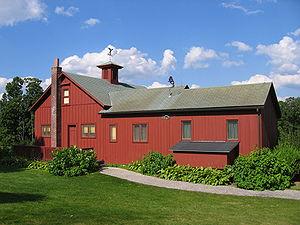
Norman Rockwell, né à New York le 3 février 1894 et mort le 8 novembre 1978 à Stockbridge, est un illustrateur américain. Il est célèbre pour avoir illustré de 1916 à 1963 les couvertures du magazine The Saturday Evening Post, où il représenta dans un style naturaliste et réaliste, la vie quotidienne aux États-Unis dans l'entre-deux-guerres et l'après-guerre. Lors de la Seconde Guerre mondiale il participe à l'effort de guerre en réalisant la série d'affiche Les Quatre Libertés qui illustre un discours du président Franklin Delano Roosevelt. Marqué par la tradition de l'illustration de livres d'aventures du XIXeme siècle, représentée par Howard Pyle et N. C. Wyeth, il travaille aussi pour des éditeurs notamment en illustrant Les Aventures de Tom Sawyer, ainsi que pour le cinéma et la publicité. Sa collaboration la plus longue est avec l'organisation des Boy Scouts of America de 1913 à 1976 pour qui il illustre chaque année le calendrier, et le magazine Boy's Life. Vers la dernière partie de sa carrière il évolue vers des thèmes politiques et sociétaux, en illustrant pour la revue Look des articles sur le Corps de la paix ou la ségrégation raciale aux États-Unis.